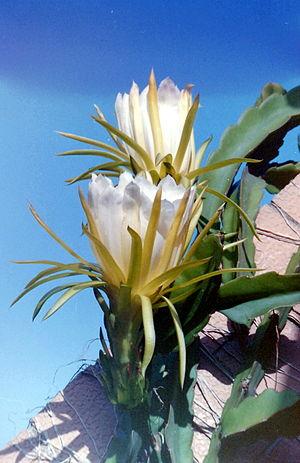
Hylocereus undatus est une espèce de cactus hémiépiphyte d'Amérique centrale et du Sud, dont le fruit est le pitaya. Elle est maintenant répandue dans la zone intertropicale comme plante ornementale et pour son fruit original.